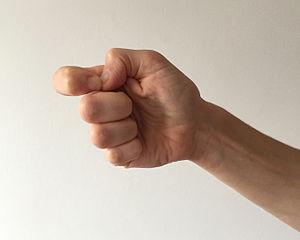
Style de l'accu punch en Kung Fu
"Le style accu punch est un des douze styles de combats à mains nues du Manchuria Kung Fu. Le terme ""accu"" fait référence à l'acupuncture, et le terme ""punch"" veut dire ""coup de poing"" en anglais. Ce style fait donc partie du dim mak qui est l'ensemble des techniques de pression et de frappe des points vitaux dans les arts martiaux chinois. La technique consiste à frapper l'adversaire sur ses points vitaux avec l'articulation se situant entre la première et la deuxième phalange de l'index.